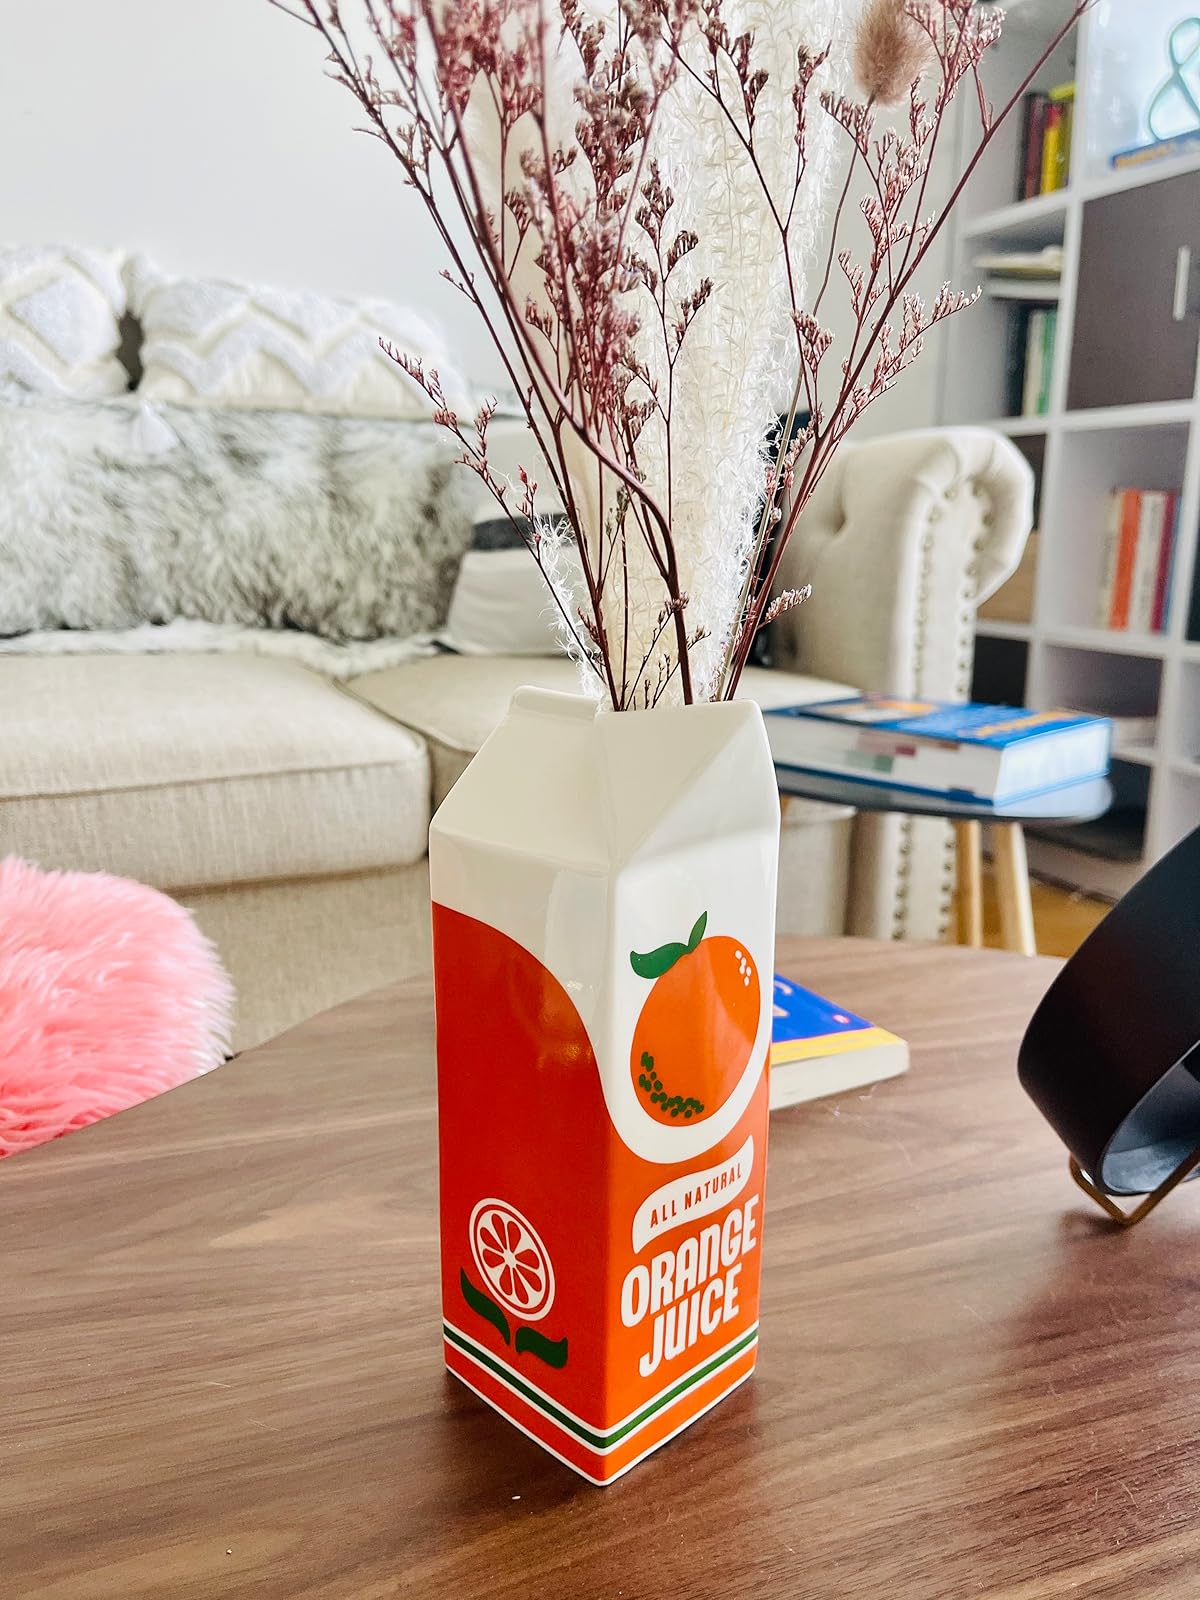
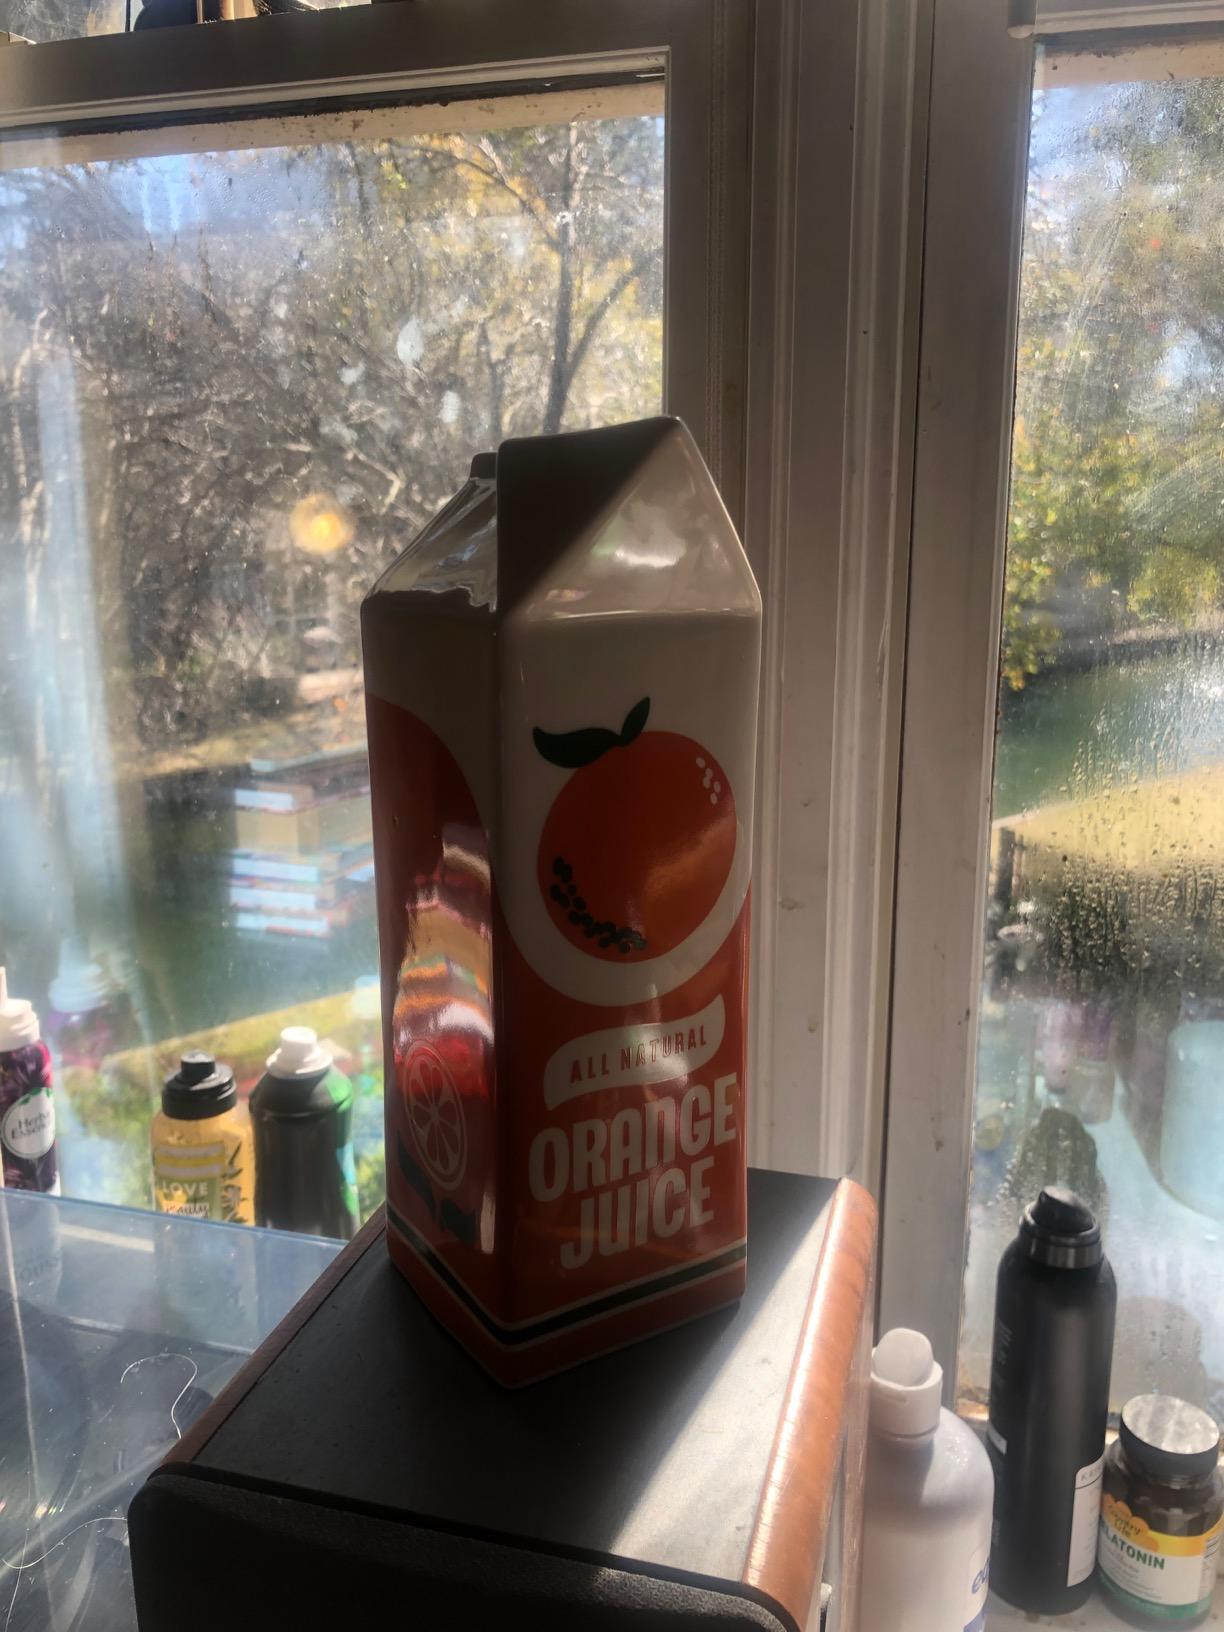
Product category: vase
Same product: yes